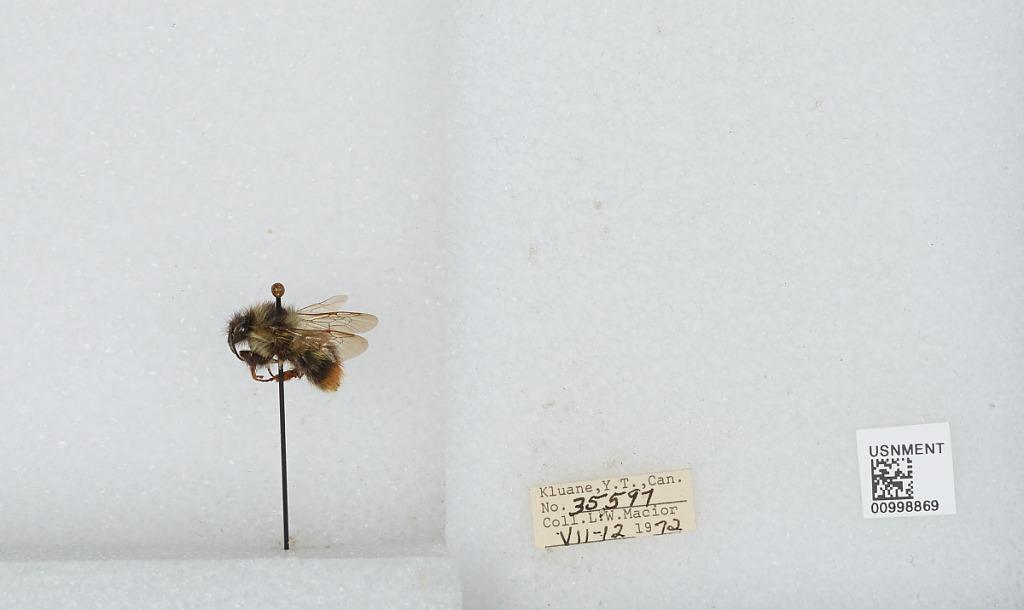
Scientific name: Bombus (Pyrobombus) mixtus Cresson
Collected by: L. Macior
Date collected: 1972-7-12
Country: Canada
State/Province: Yukon Territory
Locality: Kluane
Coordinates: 60.75, -139.5